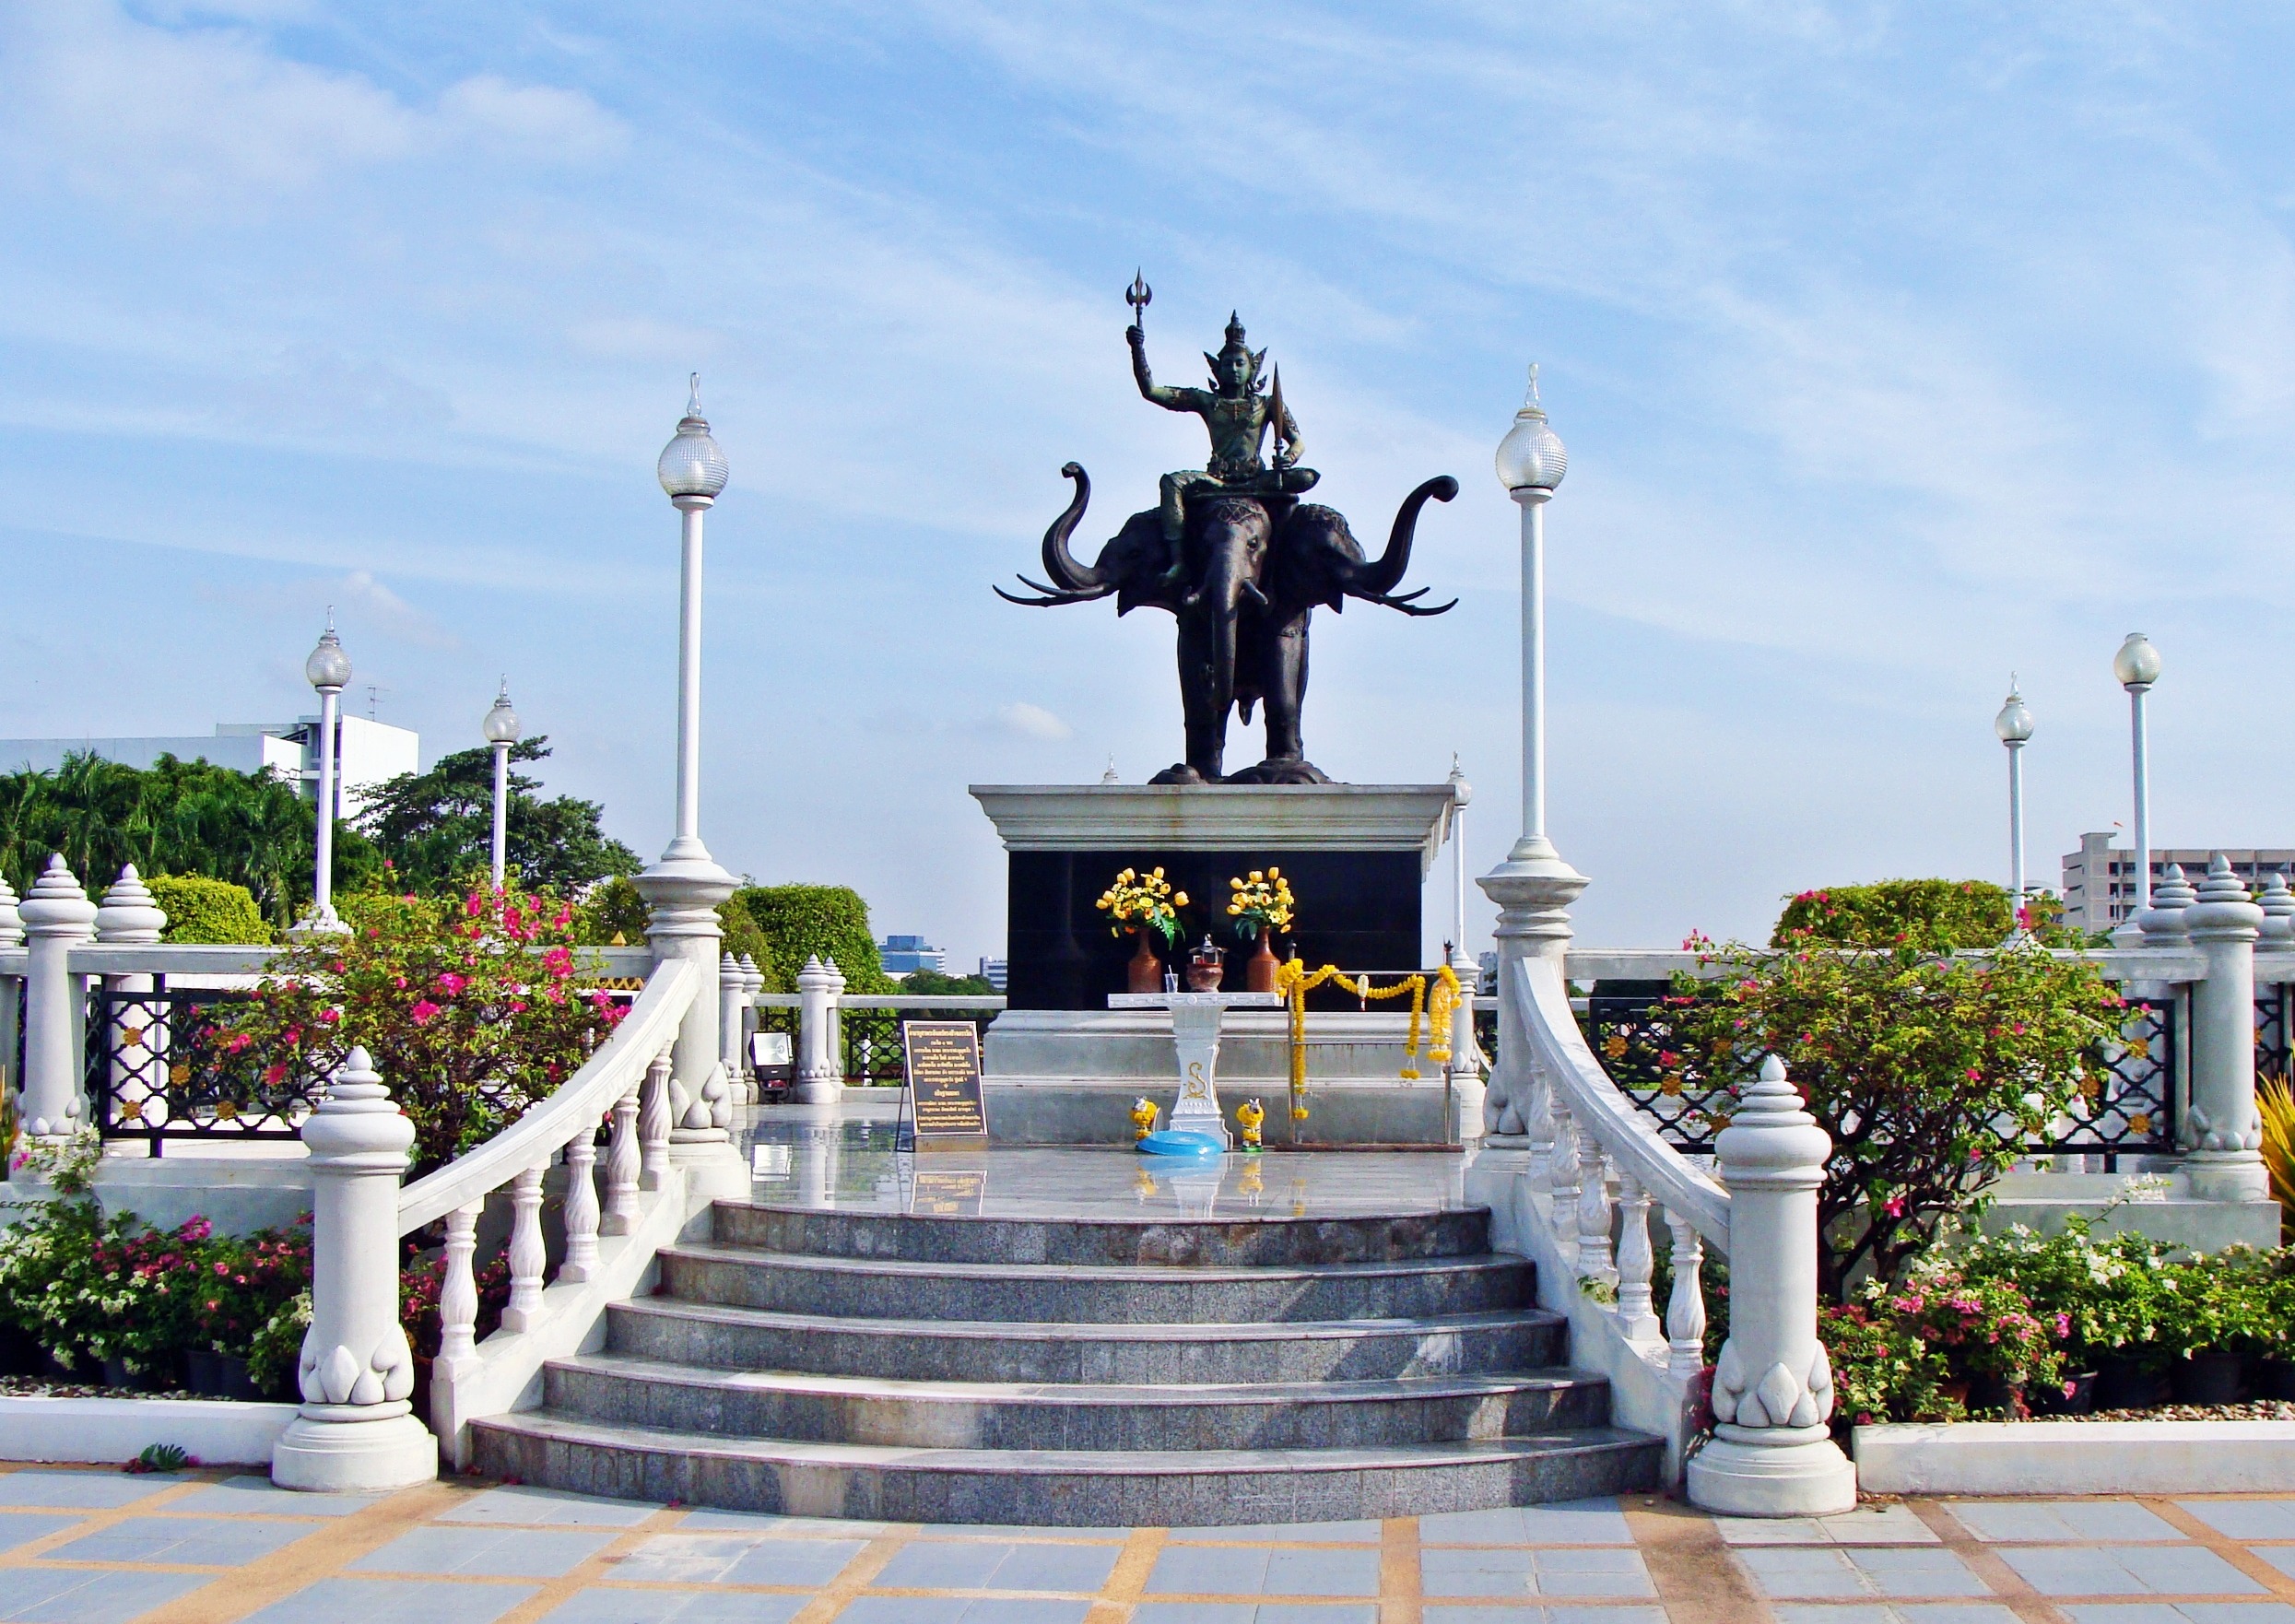
sky, monument, vacation, statue, plaza, asia, landmark, tourism, elephant, thailand, sculpture, memorial, temple, altar, shrine, town square, bangkok, goddess, southeast